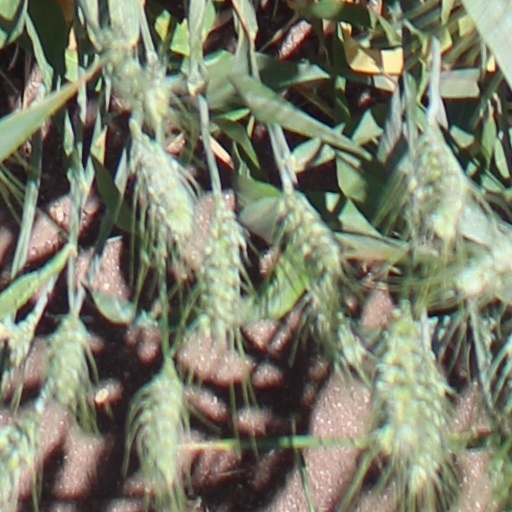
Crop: wheat